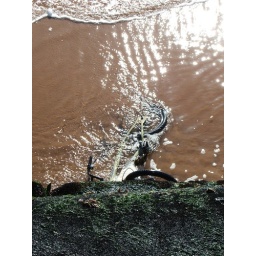
A bike just left on the beach in Dawlish